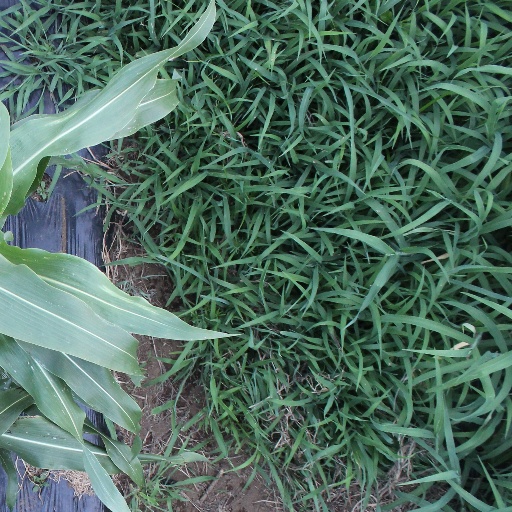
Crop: sorghum